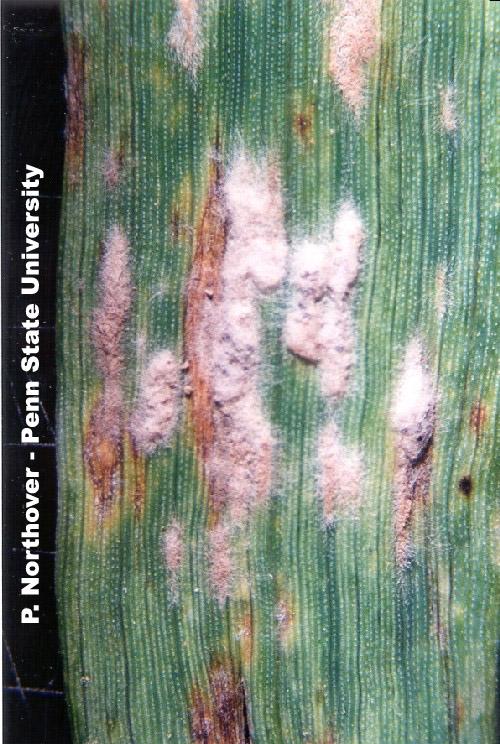
Plant: Wheat
Disease: wheat powdery mildew